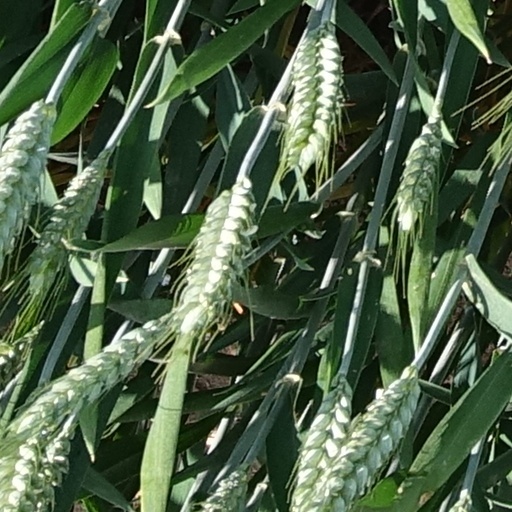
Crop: wheat